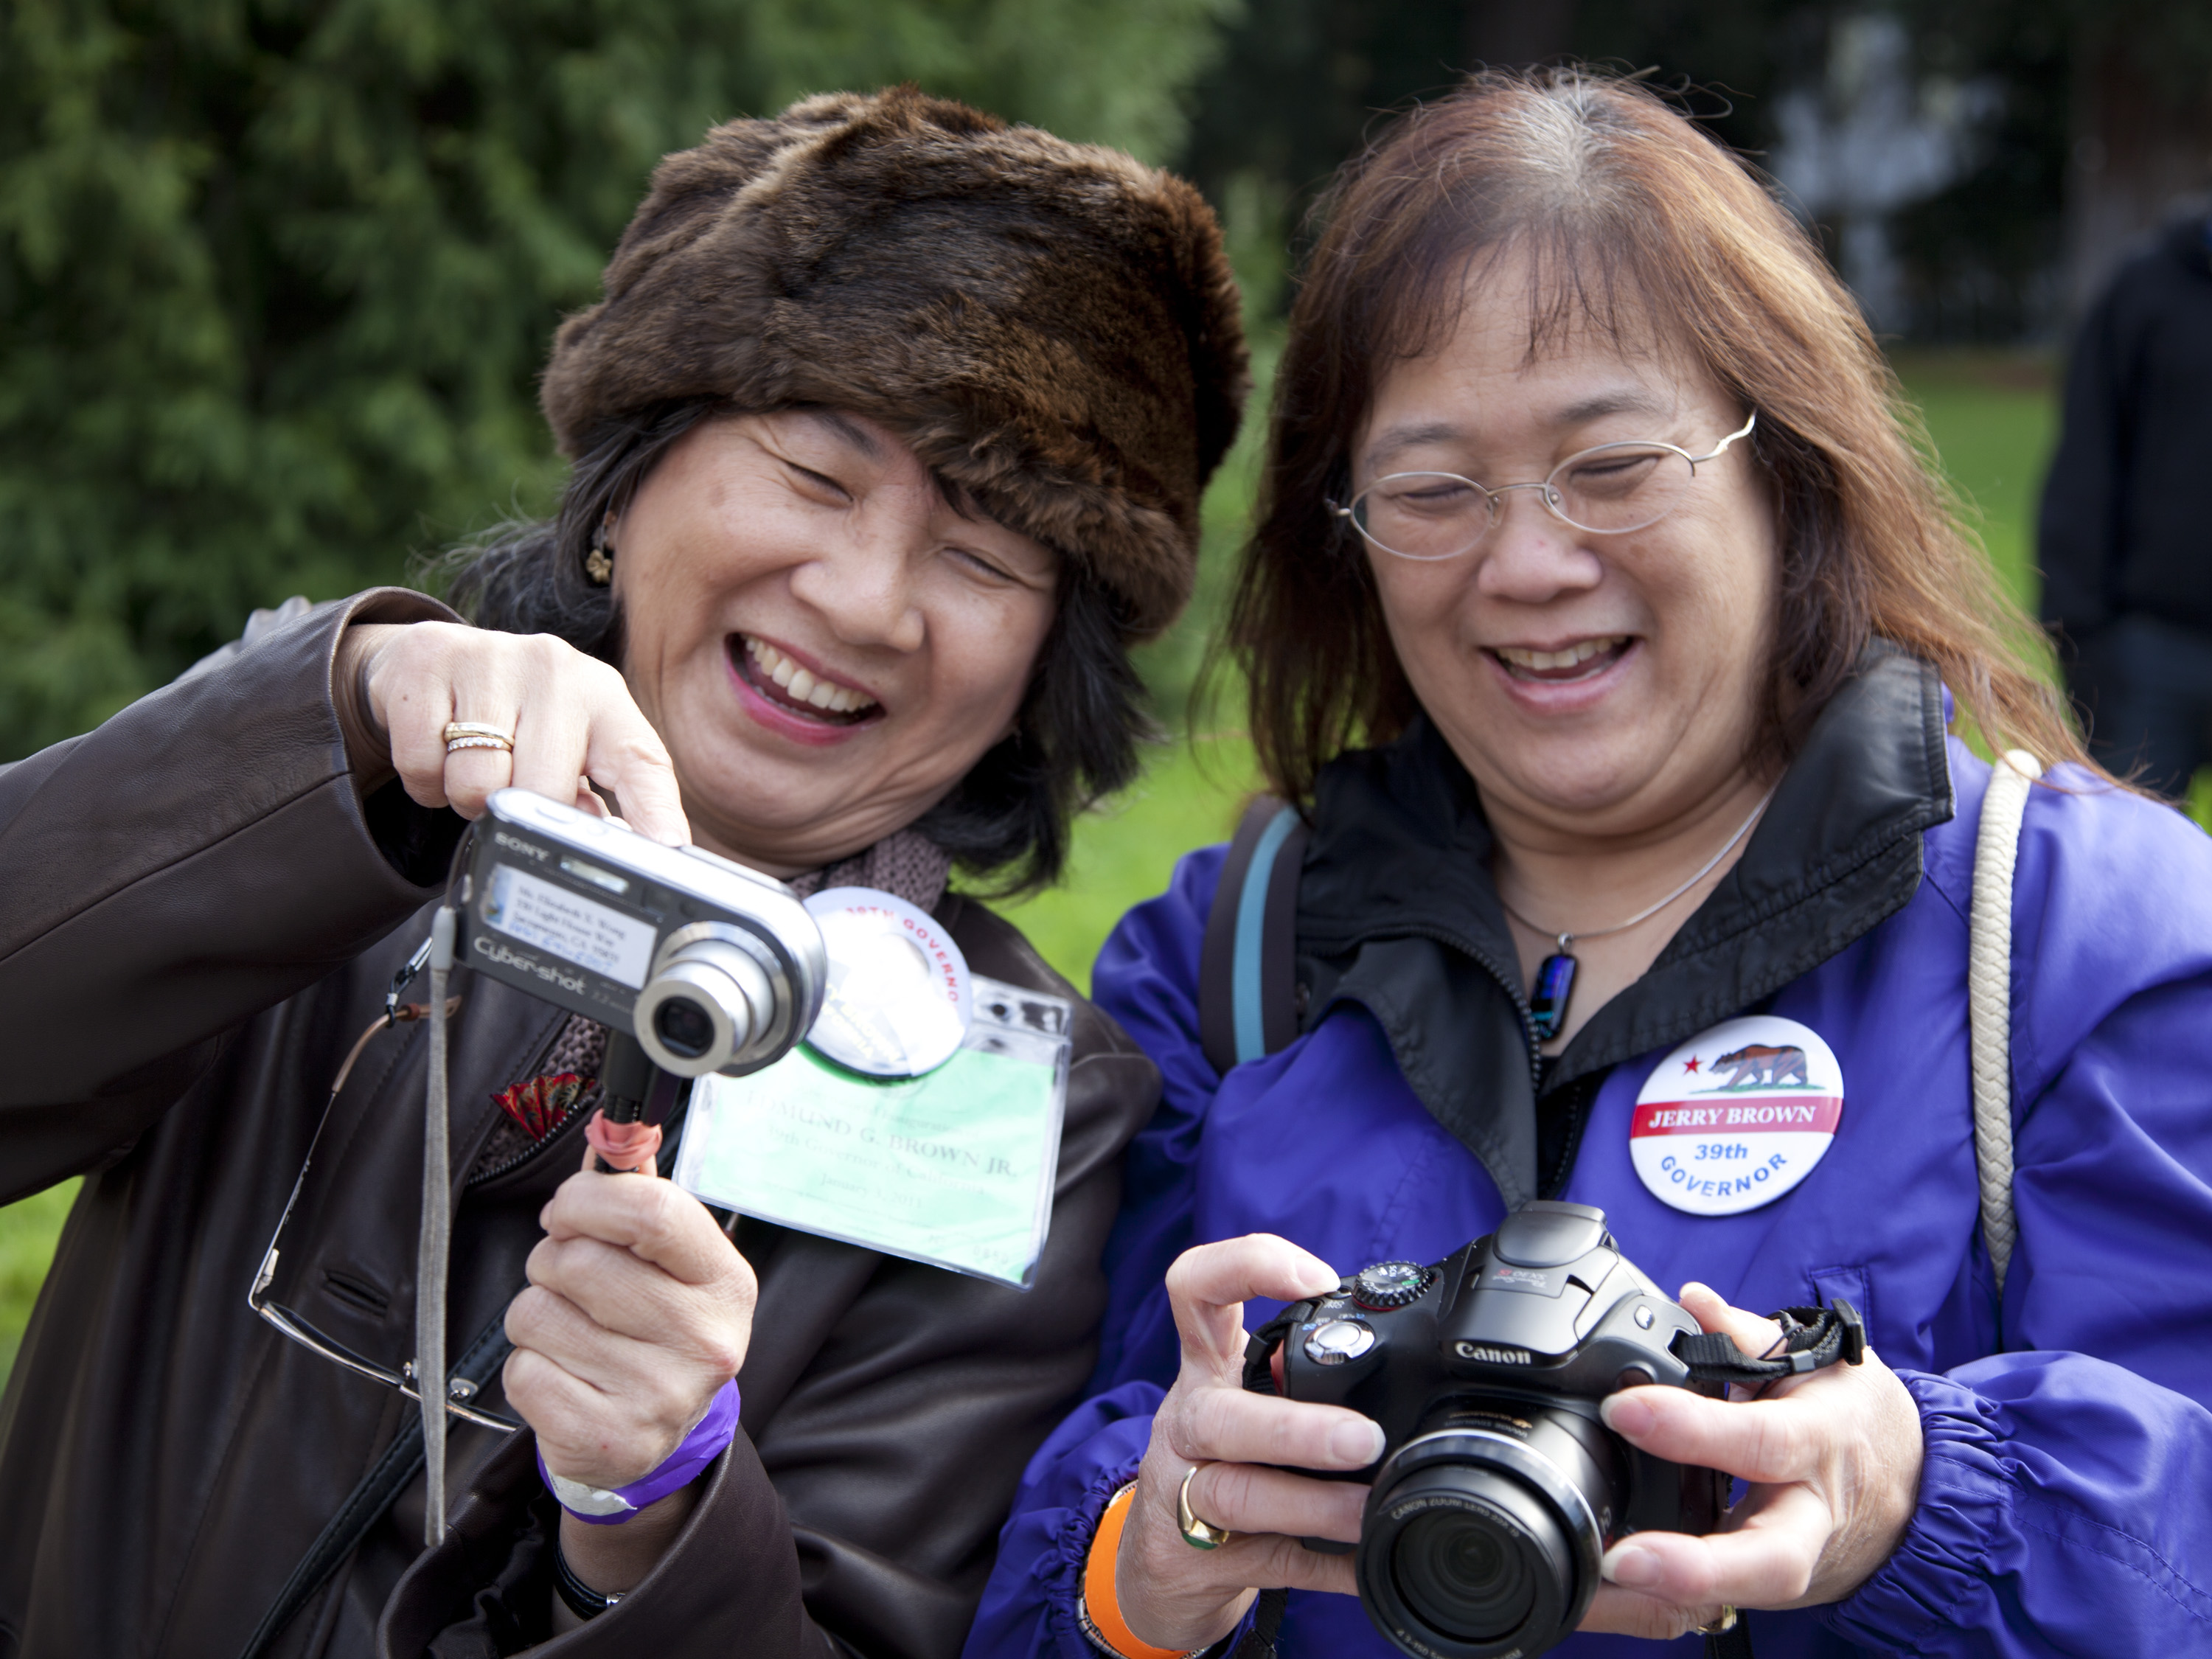
people, california, sacramento